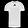
Label: T - shirt / top